Sartorius Point

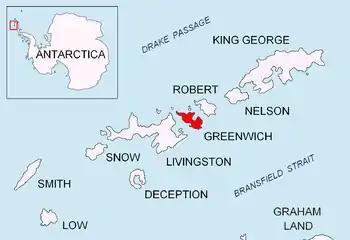
Location of Greenwich Island in the South Shetland Islands.

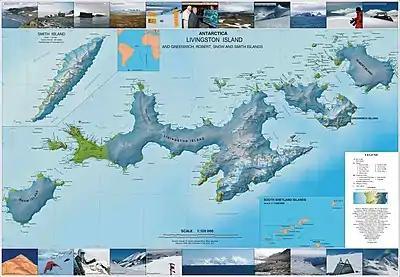
Topographic map of Livingston Island, Greenwich, Robert, Snow and Smith Islands.

Sartorius Point is a sharp ice-free tipped point formed by an offshoot of Viskyar Ridge and marking the south extremity of Greenwich Island in the South Shetland Islands, Antarctica. The point separates the termini of Zheravna Glacier to the west and Targovishte Glacier to the east. The area was visited by early 19th century sealers.